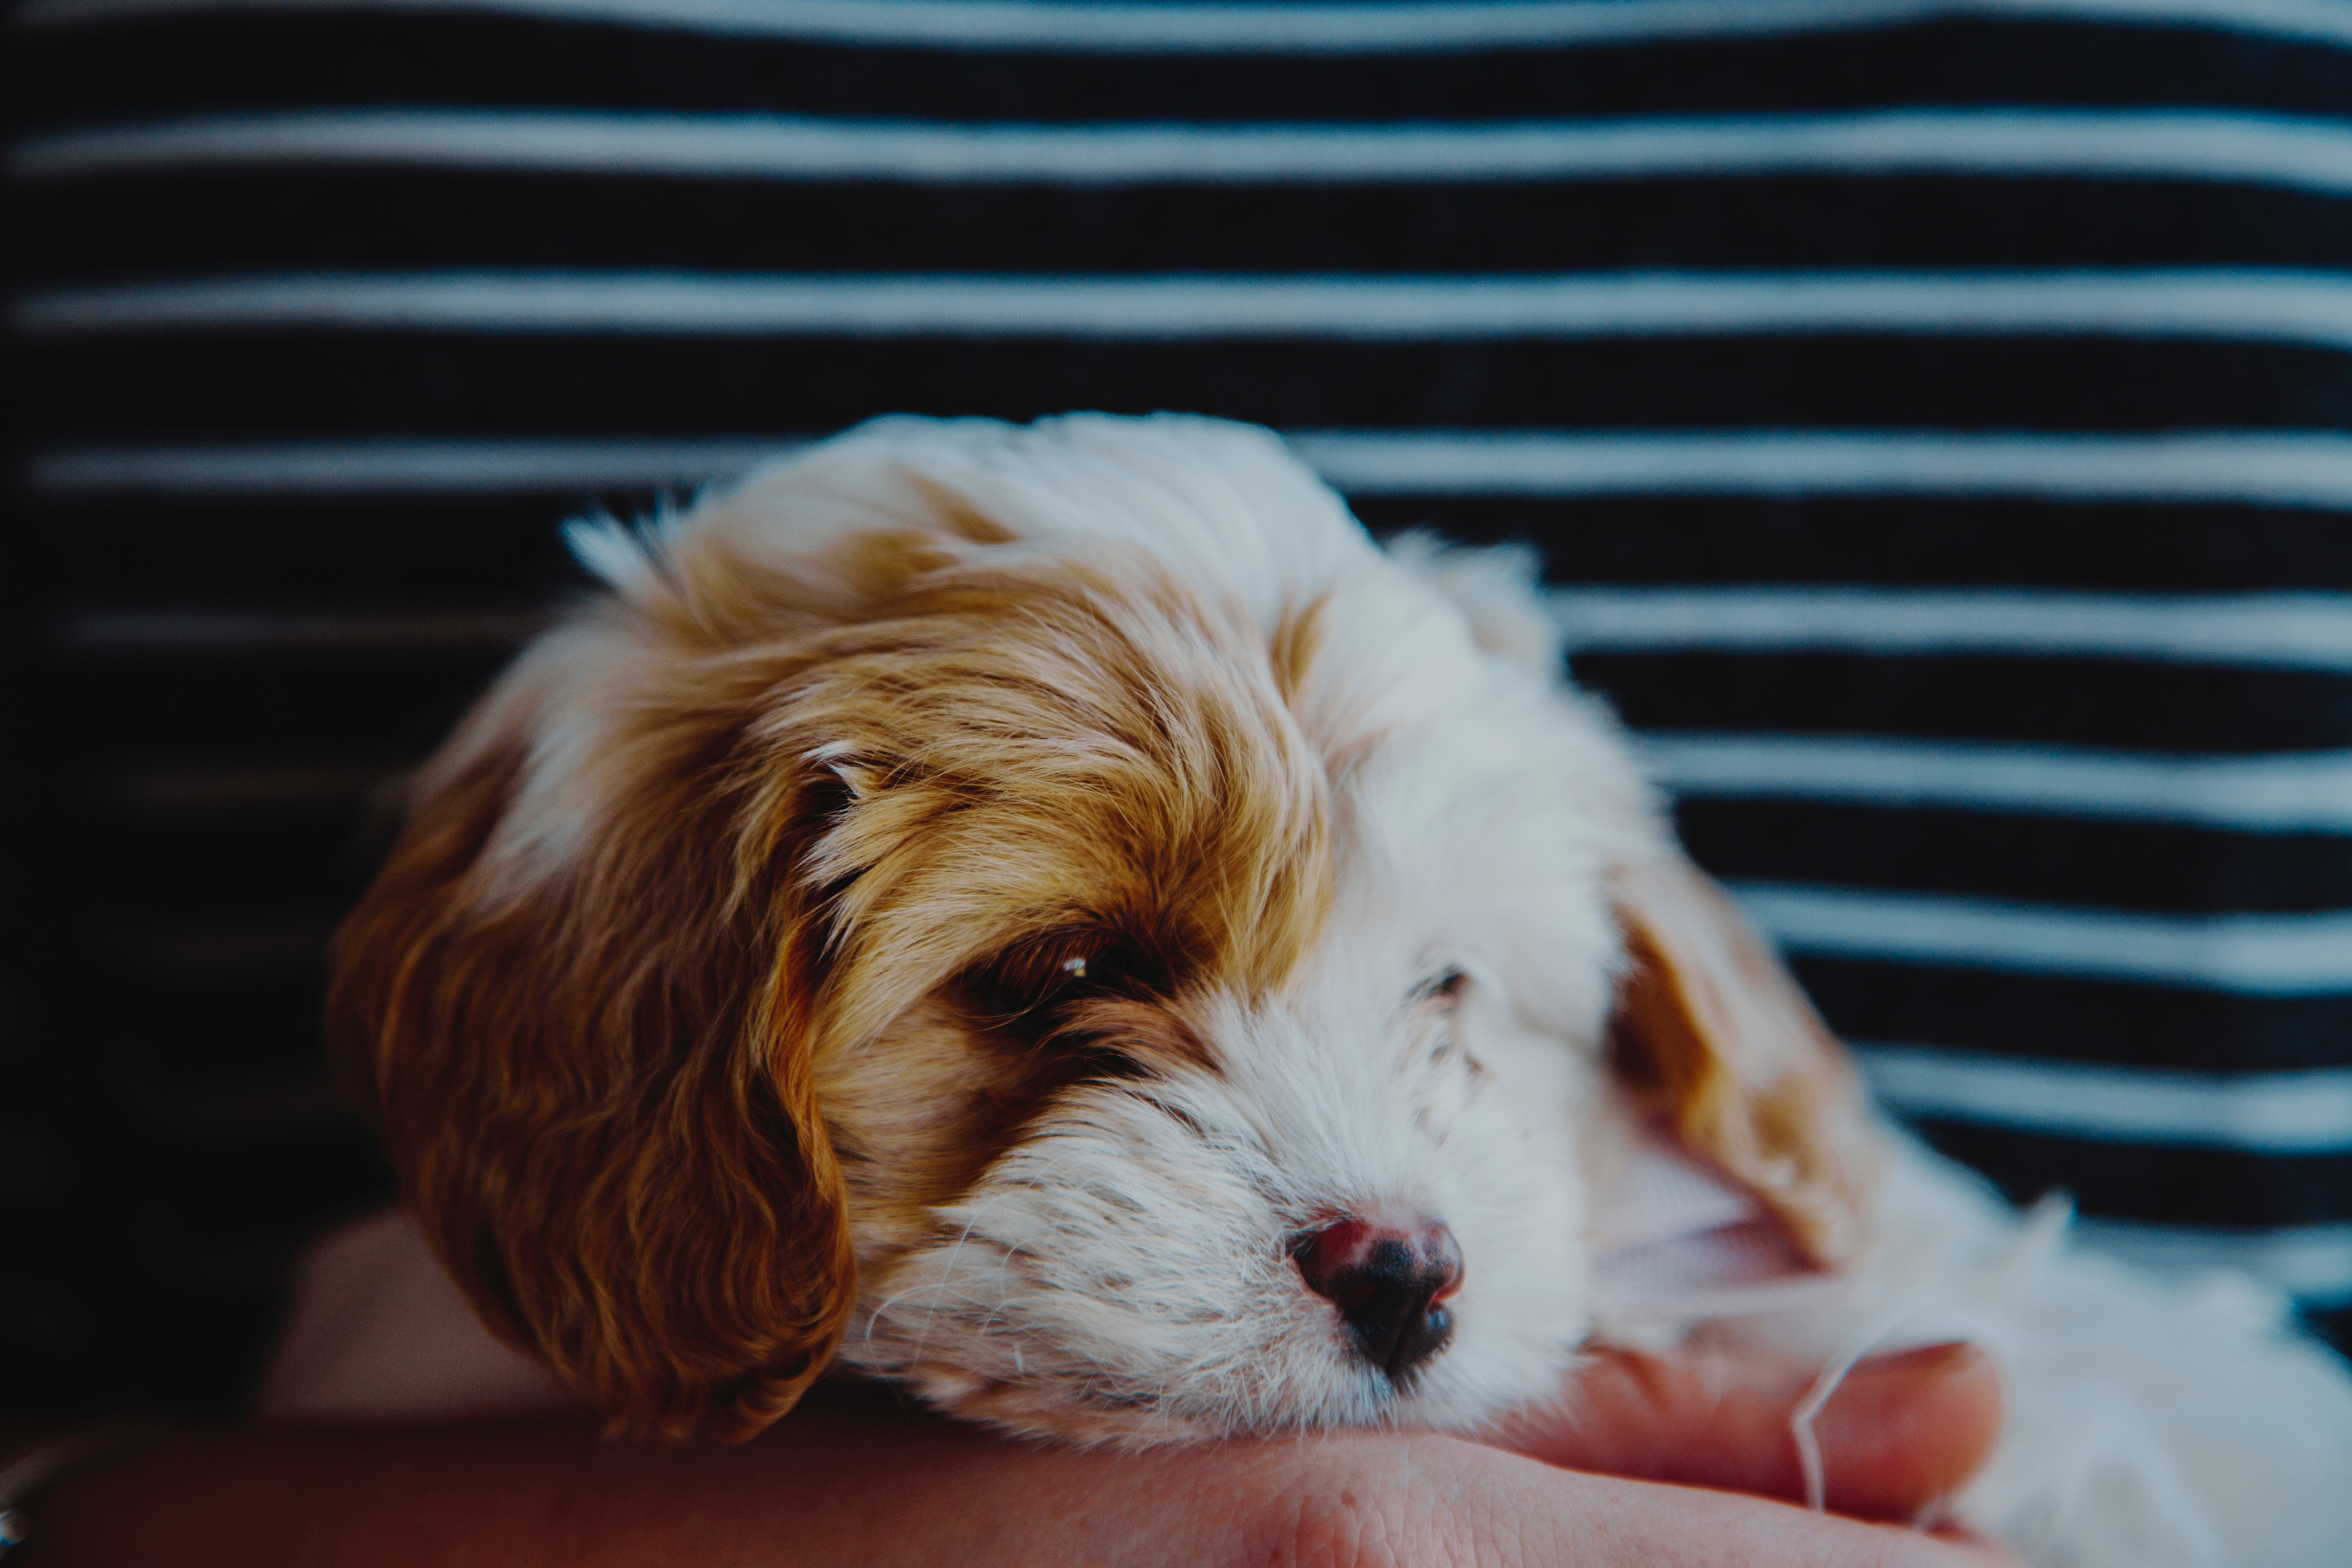
puppy, dog, canine, mammal, toy dog, domestic animal, spaniel, vertebrate, dog breed, cavapoo, cavalier king charles spaniel, cockapoo, havanese, dog like mammal, dog crossbreeds, cavachon